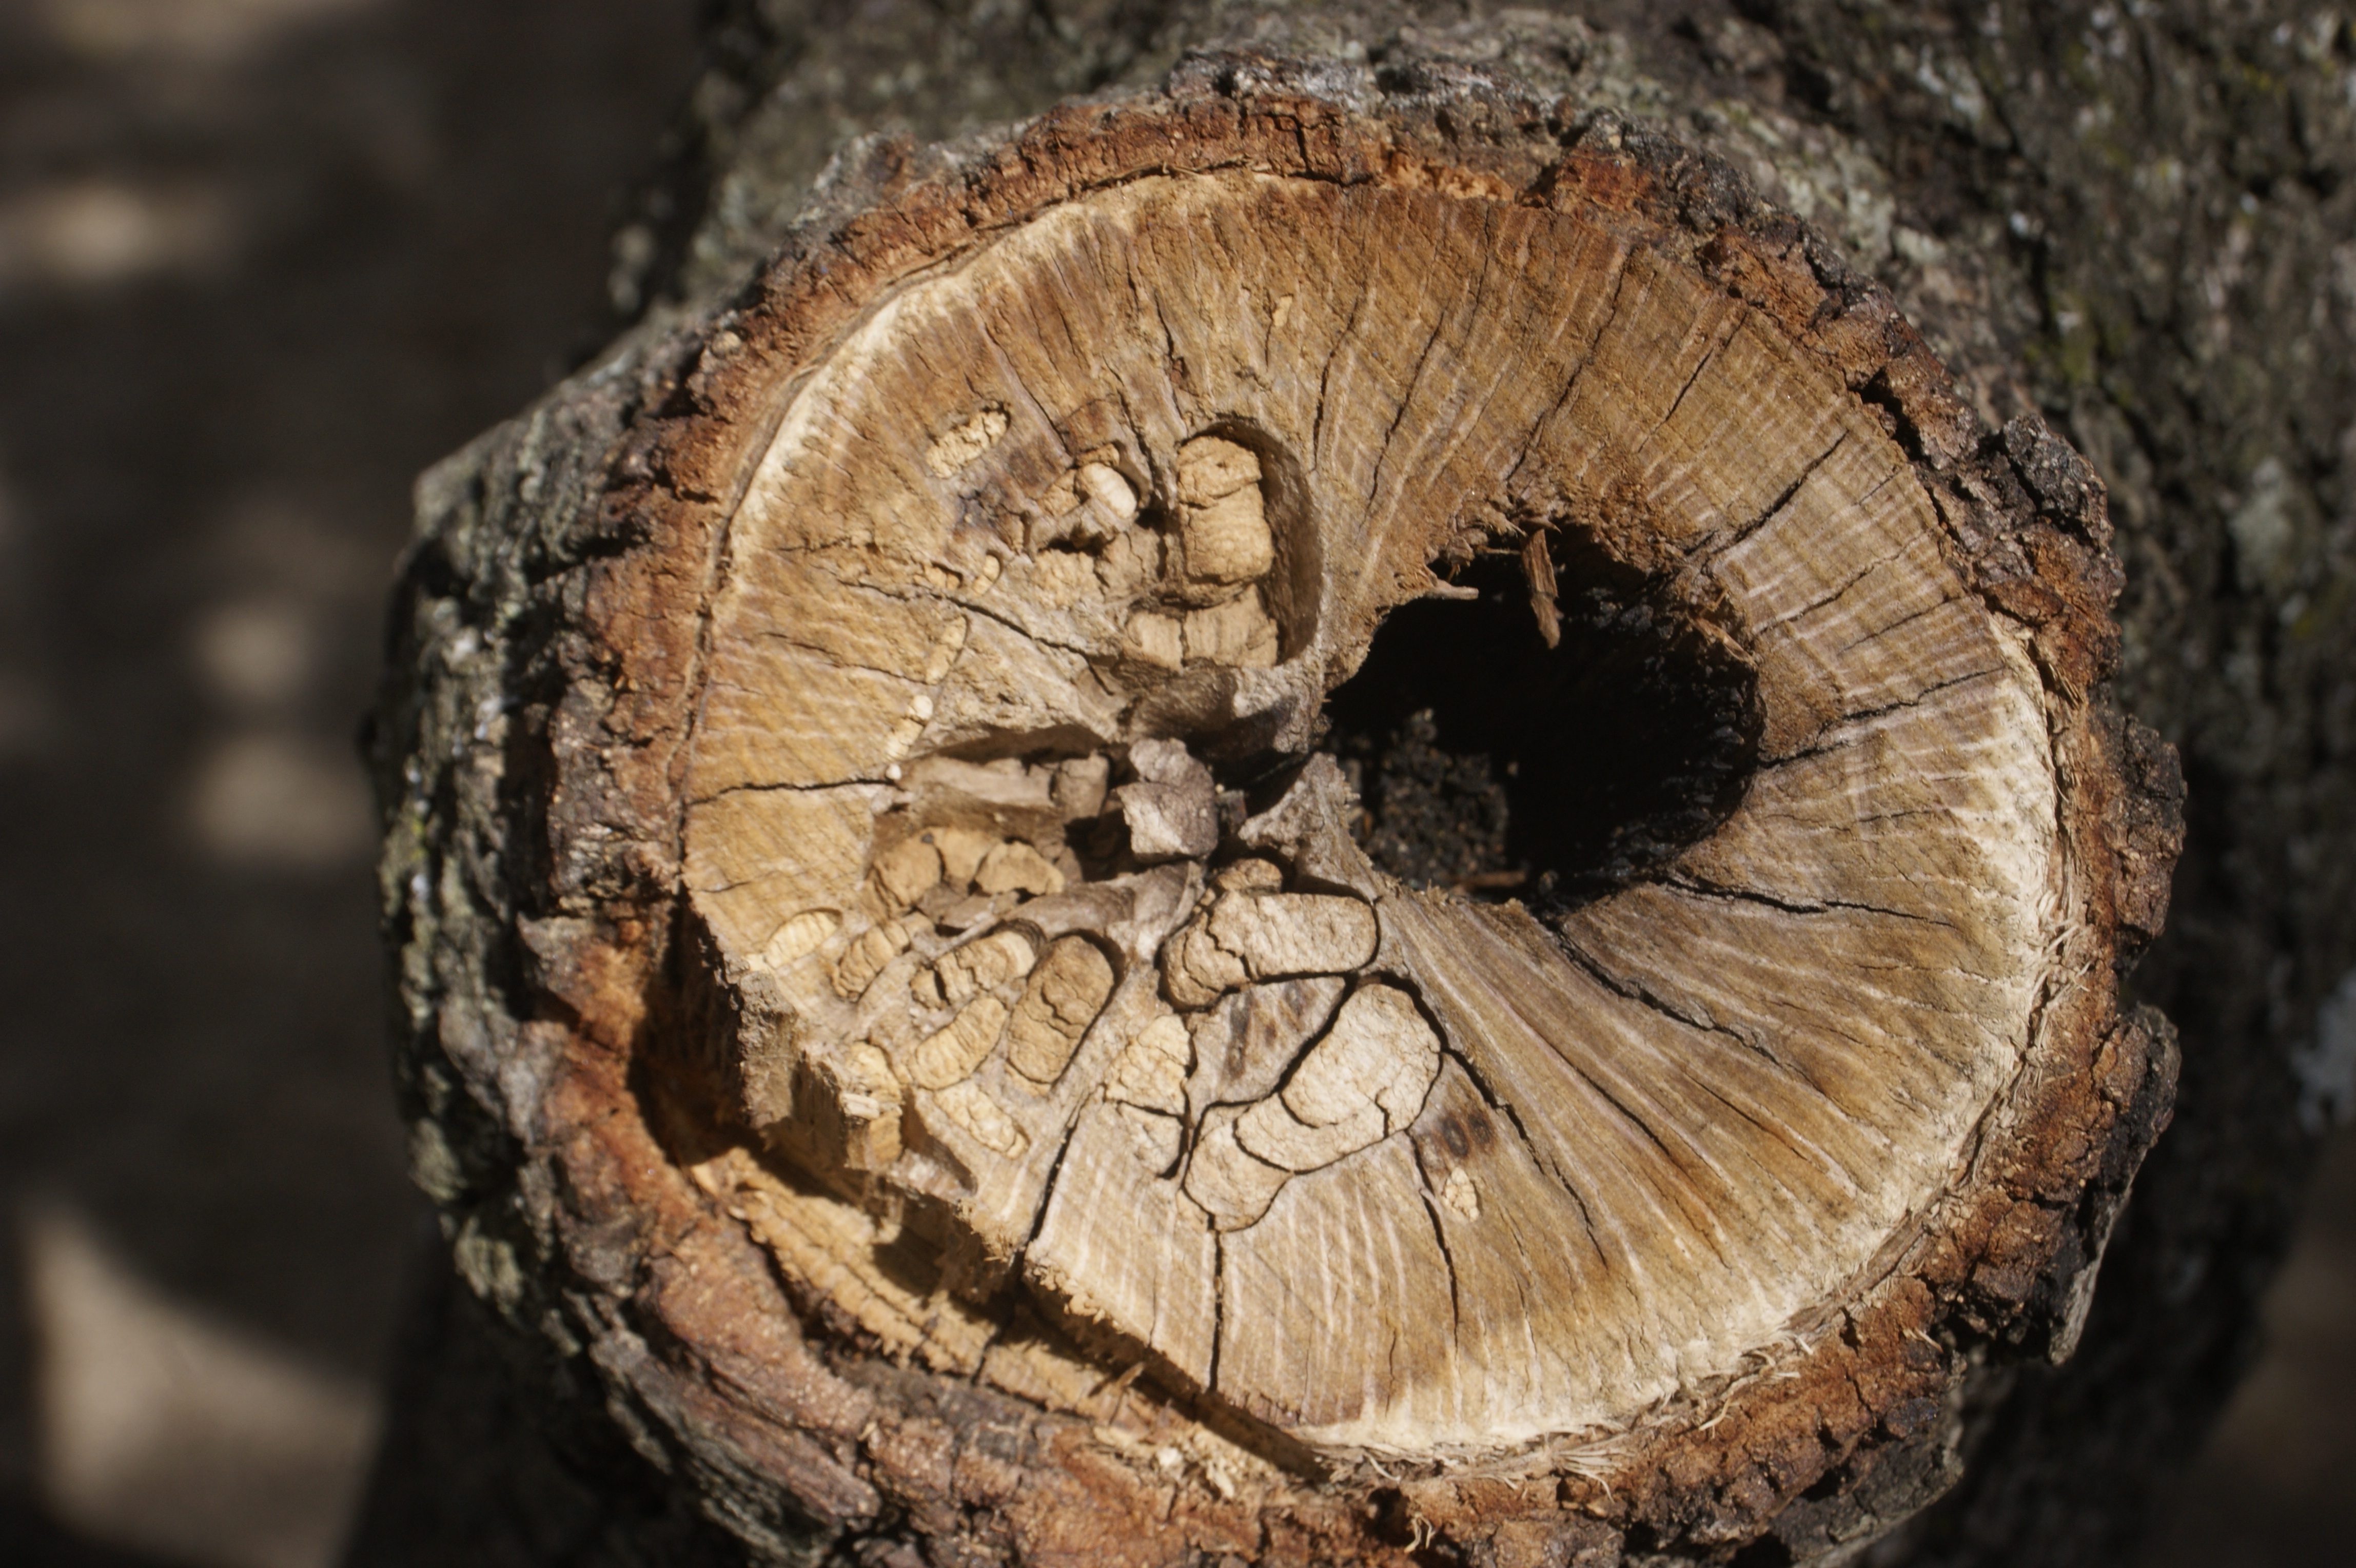
tree, nature, plant, wood, photography, trunk, bark, autumn, soil, mushroom, flora, fauna, close up, tree stump, macro photography, cut trunk, woody plant, medicinal mushroom, agaricomycetes